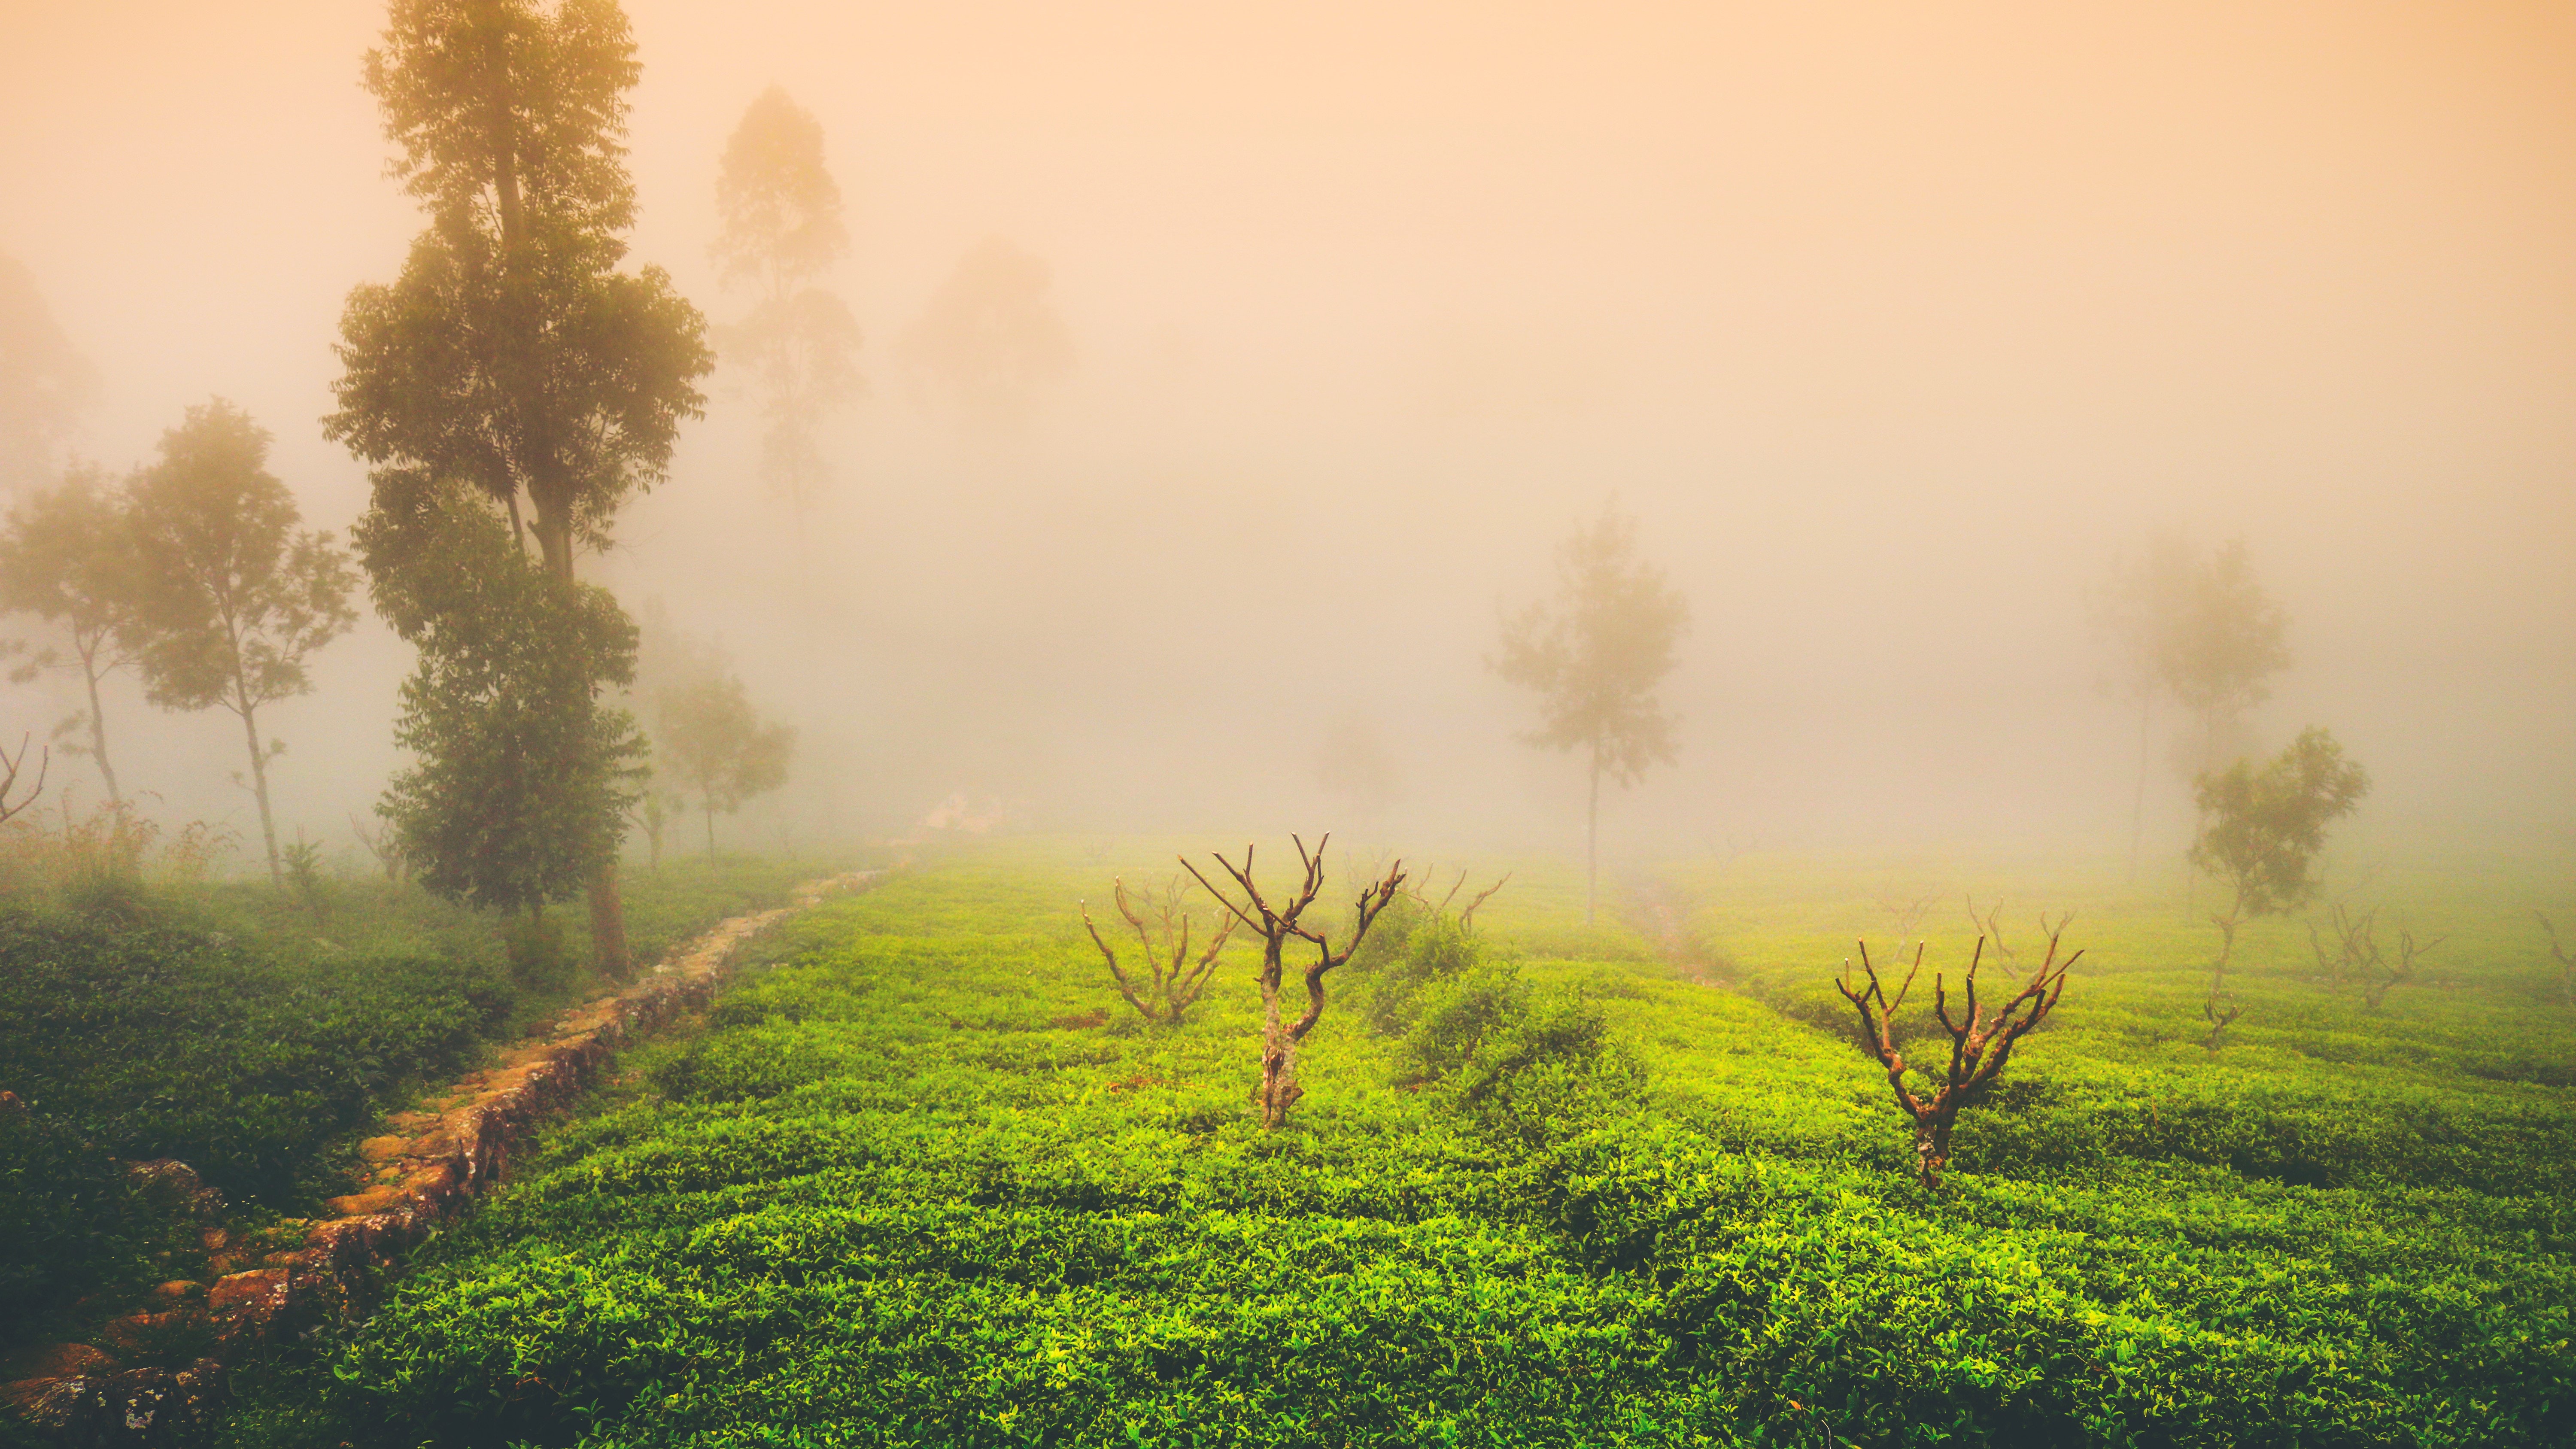
nature, natural landscape, sky, green, atmospheric phenomenon, mist, fog, tree, morning, light, haze, atmosphere, sunlight, grass, landscape, sunrise, grassland, field, plant, meadow, rural area, cloud, forest, hill station, pasture, plain